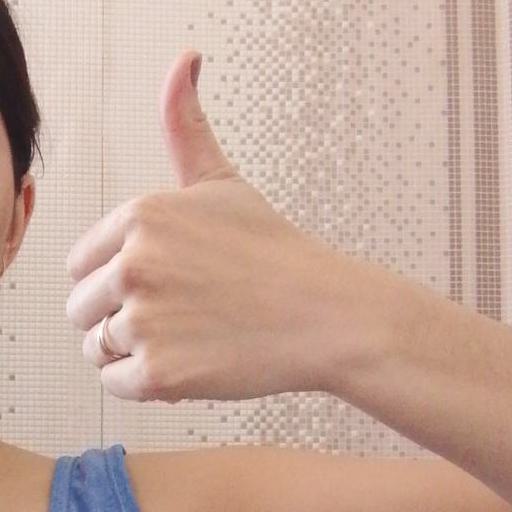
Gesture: like